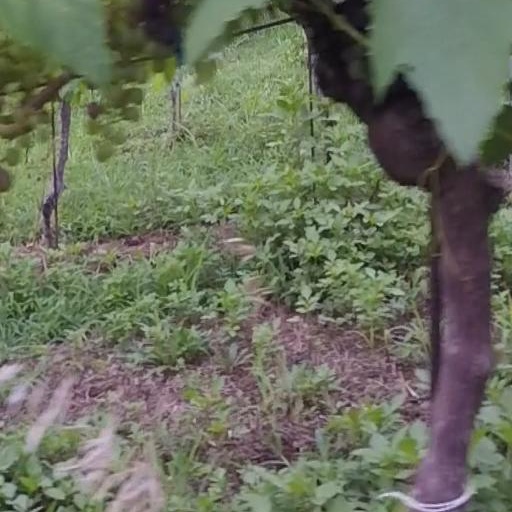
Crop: grape